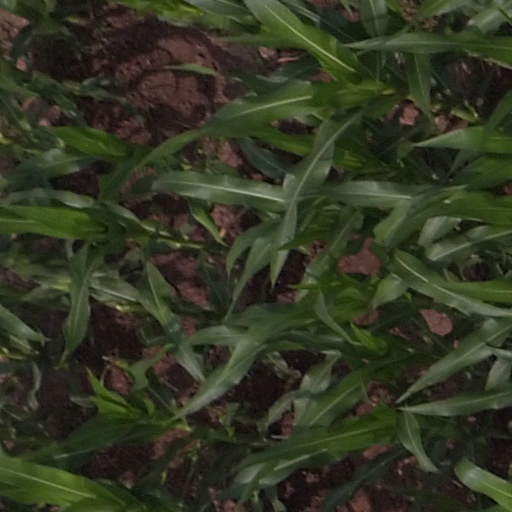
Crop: maize; corn